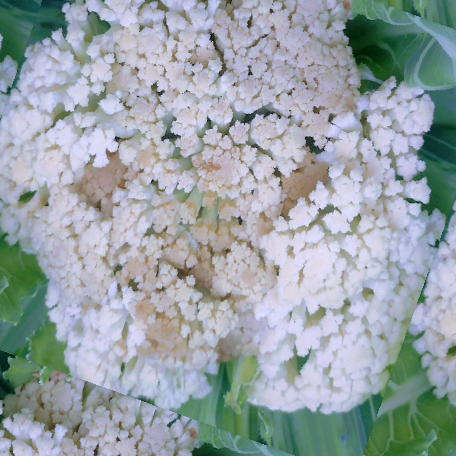
Label: Bacterial spot rot